Box, Inc.

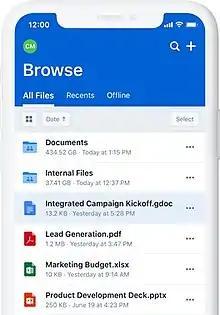
A screenshot of Box.com's mobile user interface

Box.com is a cloud-based content management system with collaboration, security, analytics and other features related to files and information. There is a core Box service, then add-ons for different industries and situations. Box is used to manage, share, and collaborate on digital files. As of 2017, there are about 41 million users, constituting 6.5% of the market for software that helps manage, share, and collaborate on digital files.